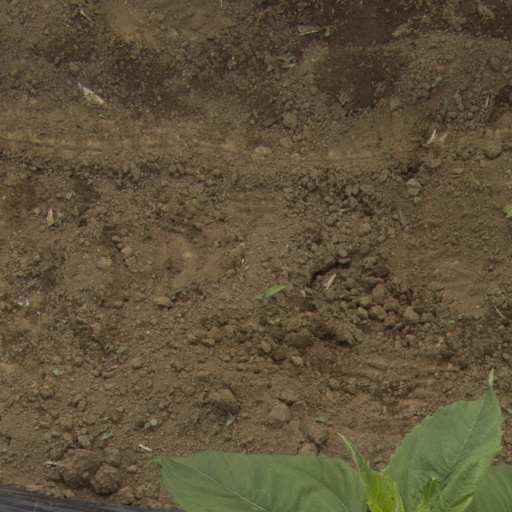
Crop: Jerusalem artichoke